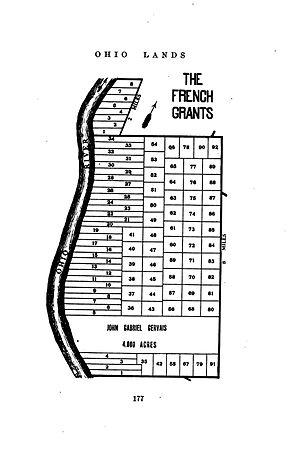
La compagnie du Scioto dite aussi « compagnie des Vingt-quatre », est une société fondée, au début de l’année 1790, par Jean-Jacques Duval d'Eprémesnil avec le marquis Lezay-Marnésia, Jean-Antoine Chais de Soissons et l’ingénieur écossais William Playfair, qui avait acheté au gouvernement américain trois millions d’acres entre l’Ohio et le Scioto pour y fonder une colonie française et la ville de Gallipolis.